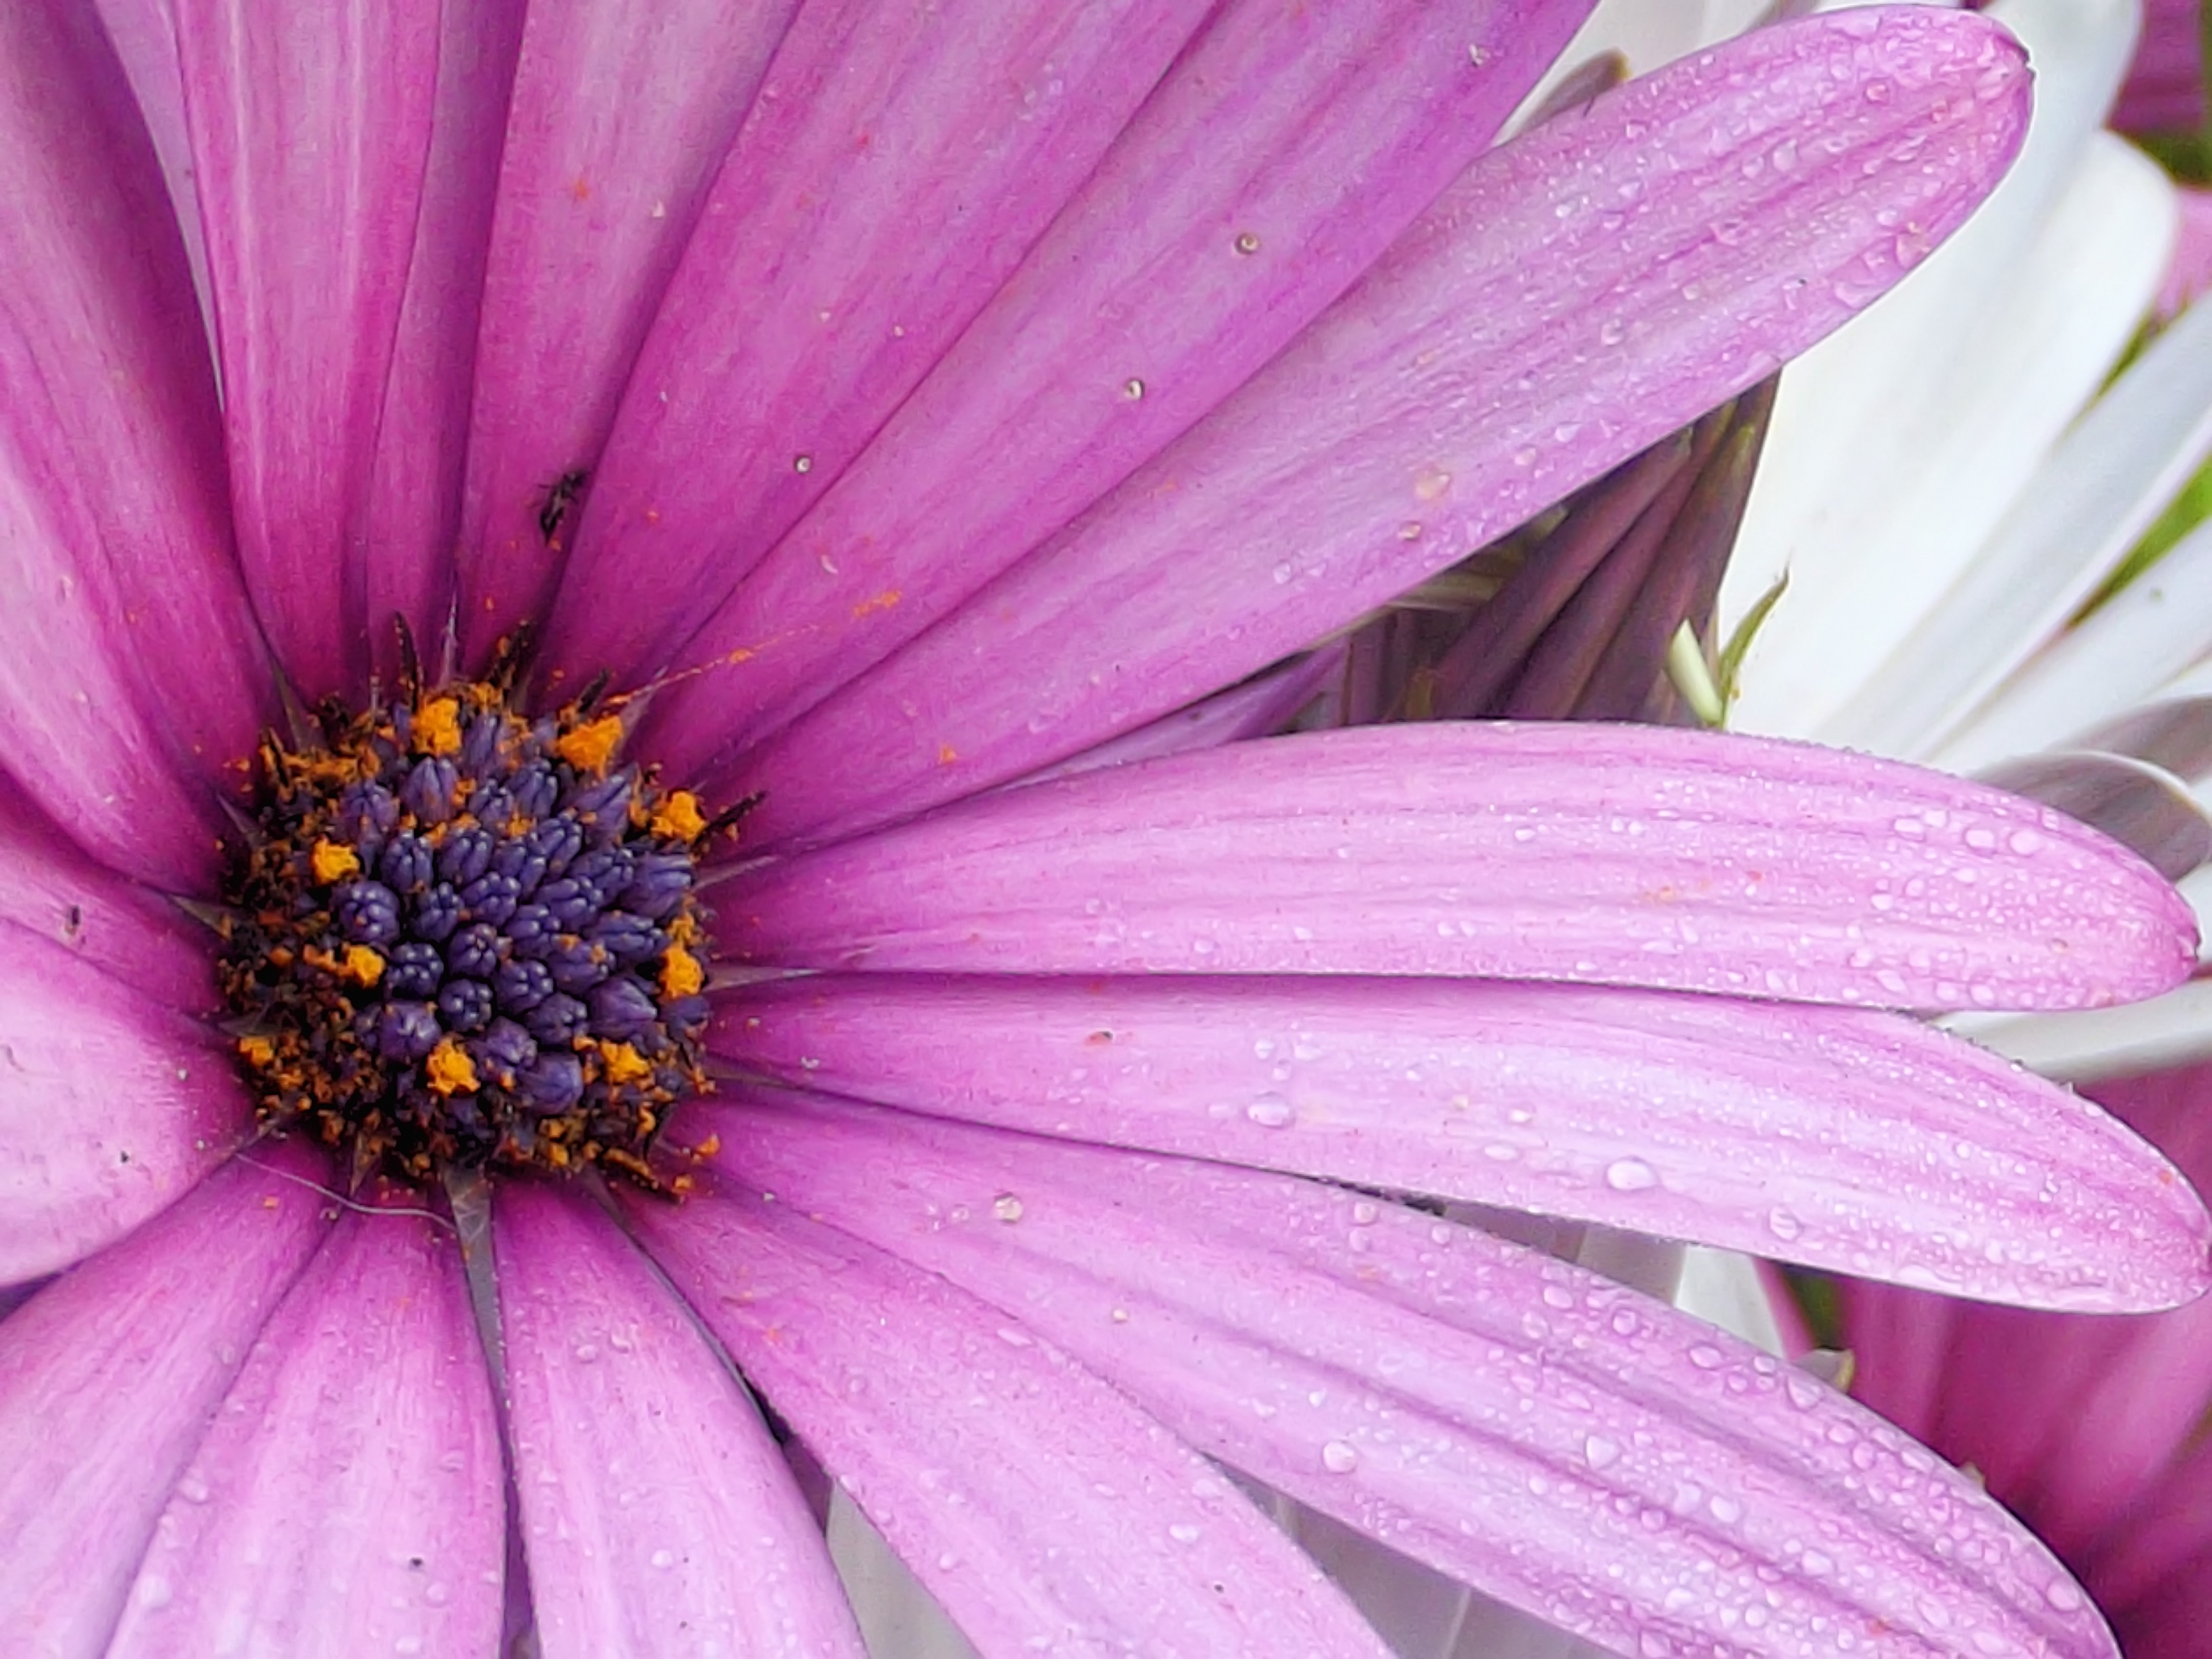
nature, blossom, plant, photography, flower, purple, petal, bloom, country, daisy, wild, color, macro, natural, botany, blue, colorful, pink, flora, season, plants, flowers, close up, petals, beauty, osteospermum, south africa, macro photography, flowering plant, daisy family, african daisy, hartbeespoort dam, plant stem, land plant, garden cosmos, dimorphotheca jucunda, osteospermum barberae